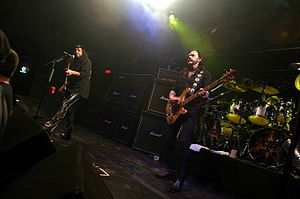
Motörhead / Historie / Grammy Award
Motörhead live på scenen, 2005
Motörhead var et Grammy-vindende britisk heavy metal-band dannet i 1975 af bassist, sanger og sangskriver Lemmy Kilmister.